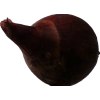
Label: red_onion